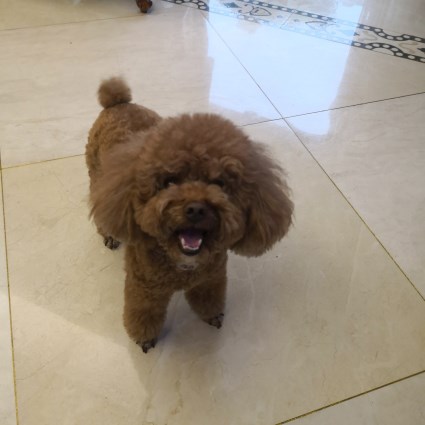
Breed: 7449-n000128-teddy